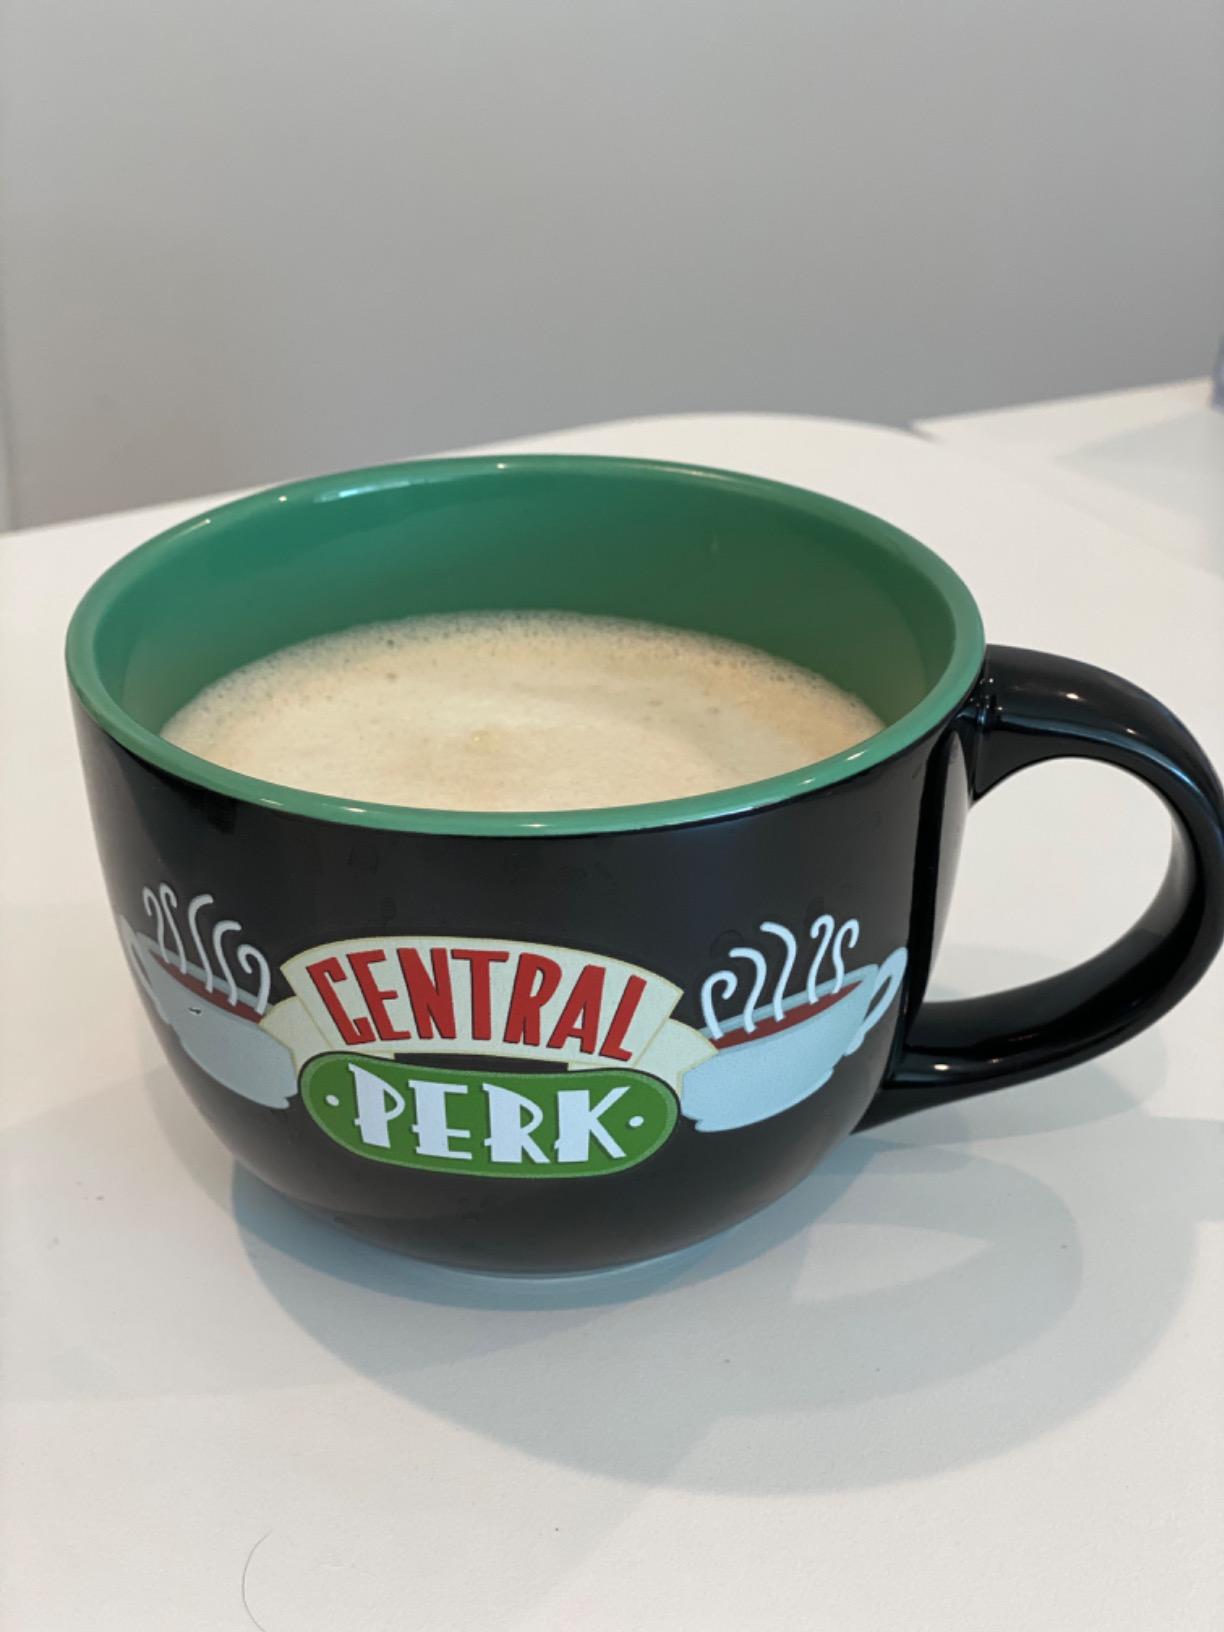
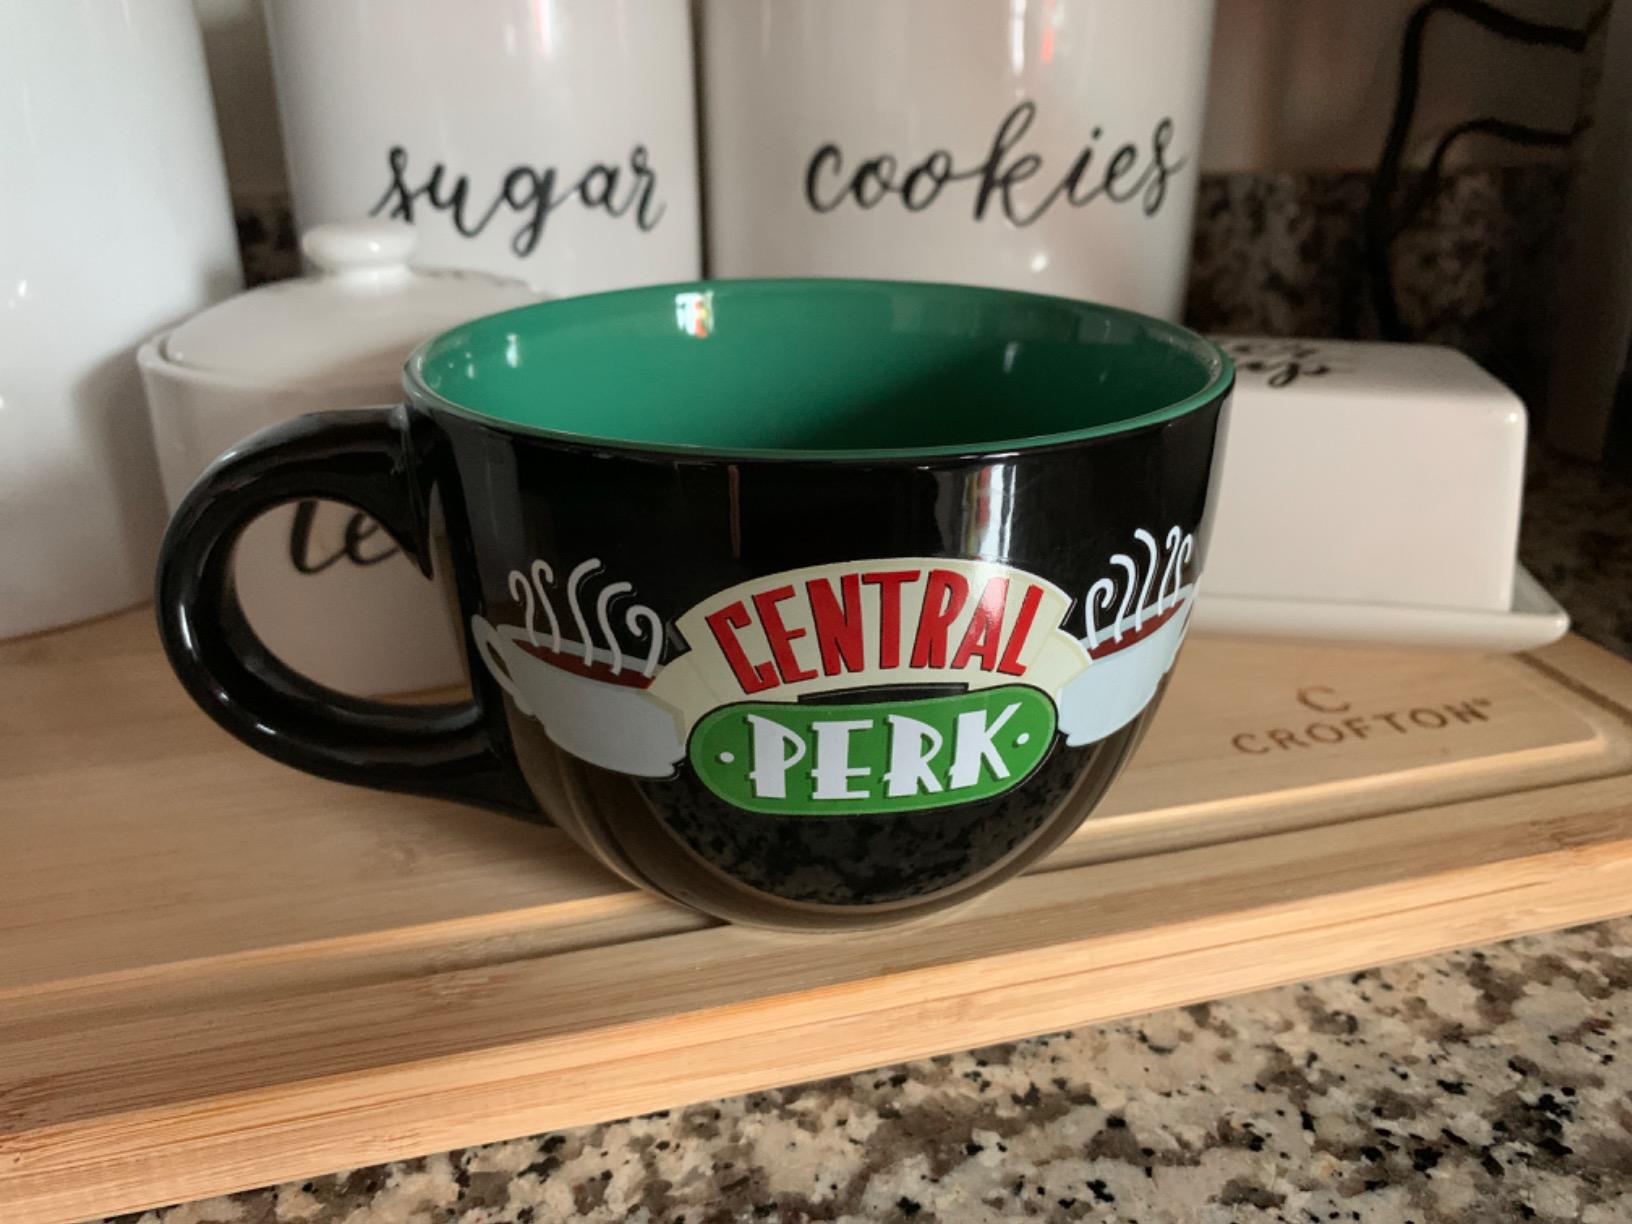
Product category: items_mug
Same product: yes